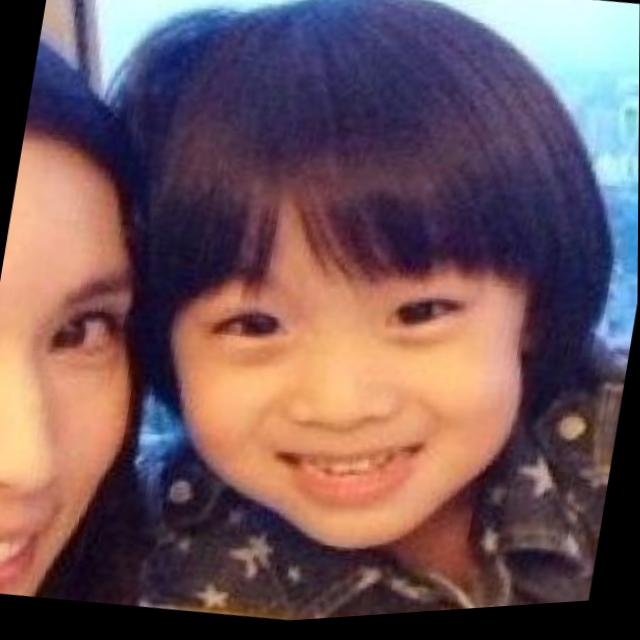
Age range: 0-12